Kingdom of Jerusalem

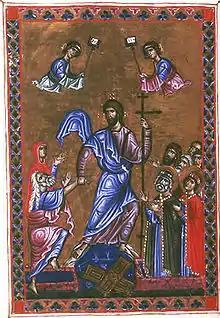
Melisende Psalter Folio 9v – The Harrowing of Hell

The urban composition of the area, combined with the presence of the Italian merchants, led to the development of an economy that was much more commercial than it was agricultural. Palestine had always been a crossroads for trade; now, this trade extended to Europe as well. European goods, such as the woolen textiles of northern Europe, made their way to the Middle East and Asia, while Asian goods were transported back to Europe. Jerusalem was especially involved in the silk, cotton and spice trade; other items that first appeared in Europe through trade with crusader Jerusalem included oranges and sugar, the latter of which chronicler William of Tyre called In the countryside, wheat, barley, legumes, olives, grapes, and dates were grown. The Italian city-states made enormous profits from this trade, thanks to commercial treaties like the , and it influenced their Renaissance in later centuries.